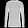
Label: Pullover